Kaufhaus des Westens

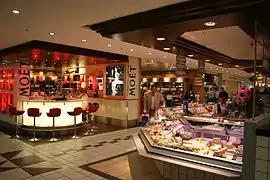
The food hall on the sixth floor

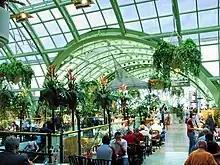
Winter garden - restaurant at top floor

Ground floor: Cosmetics and luxury goods. The services offered include beauty salons as well as nail and foot spas. The so-called "Luxury Boulevard" is also situated here, with various luxury brands.